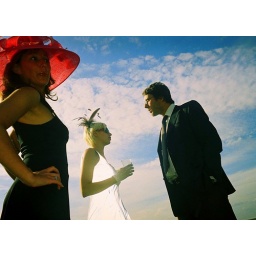
ascot - friends angled against blue sky